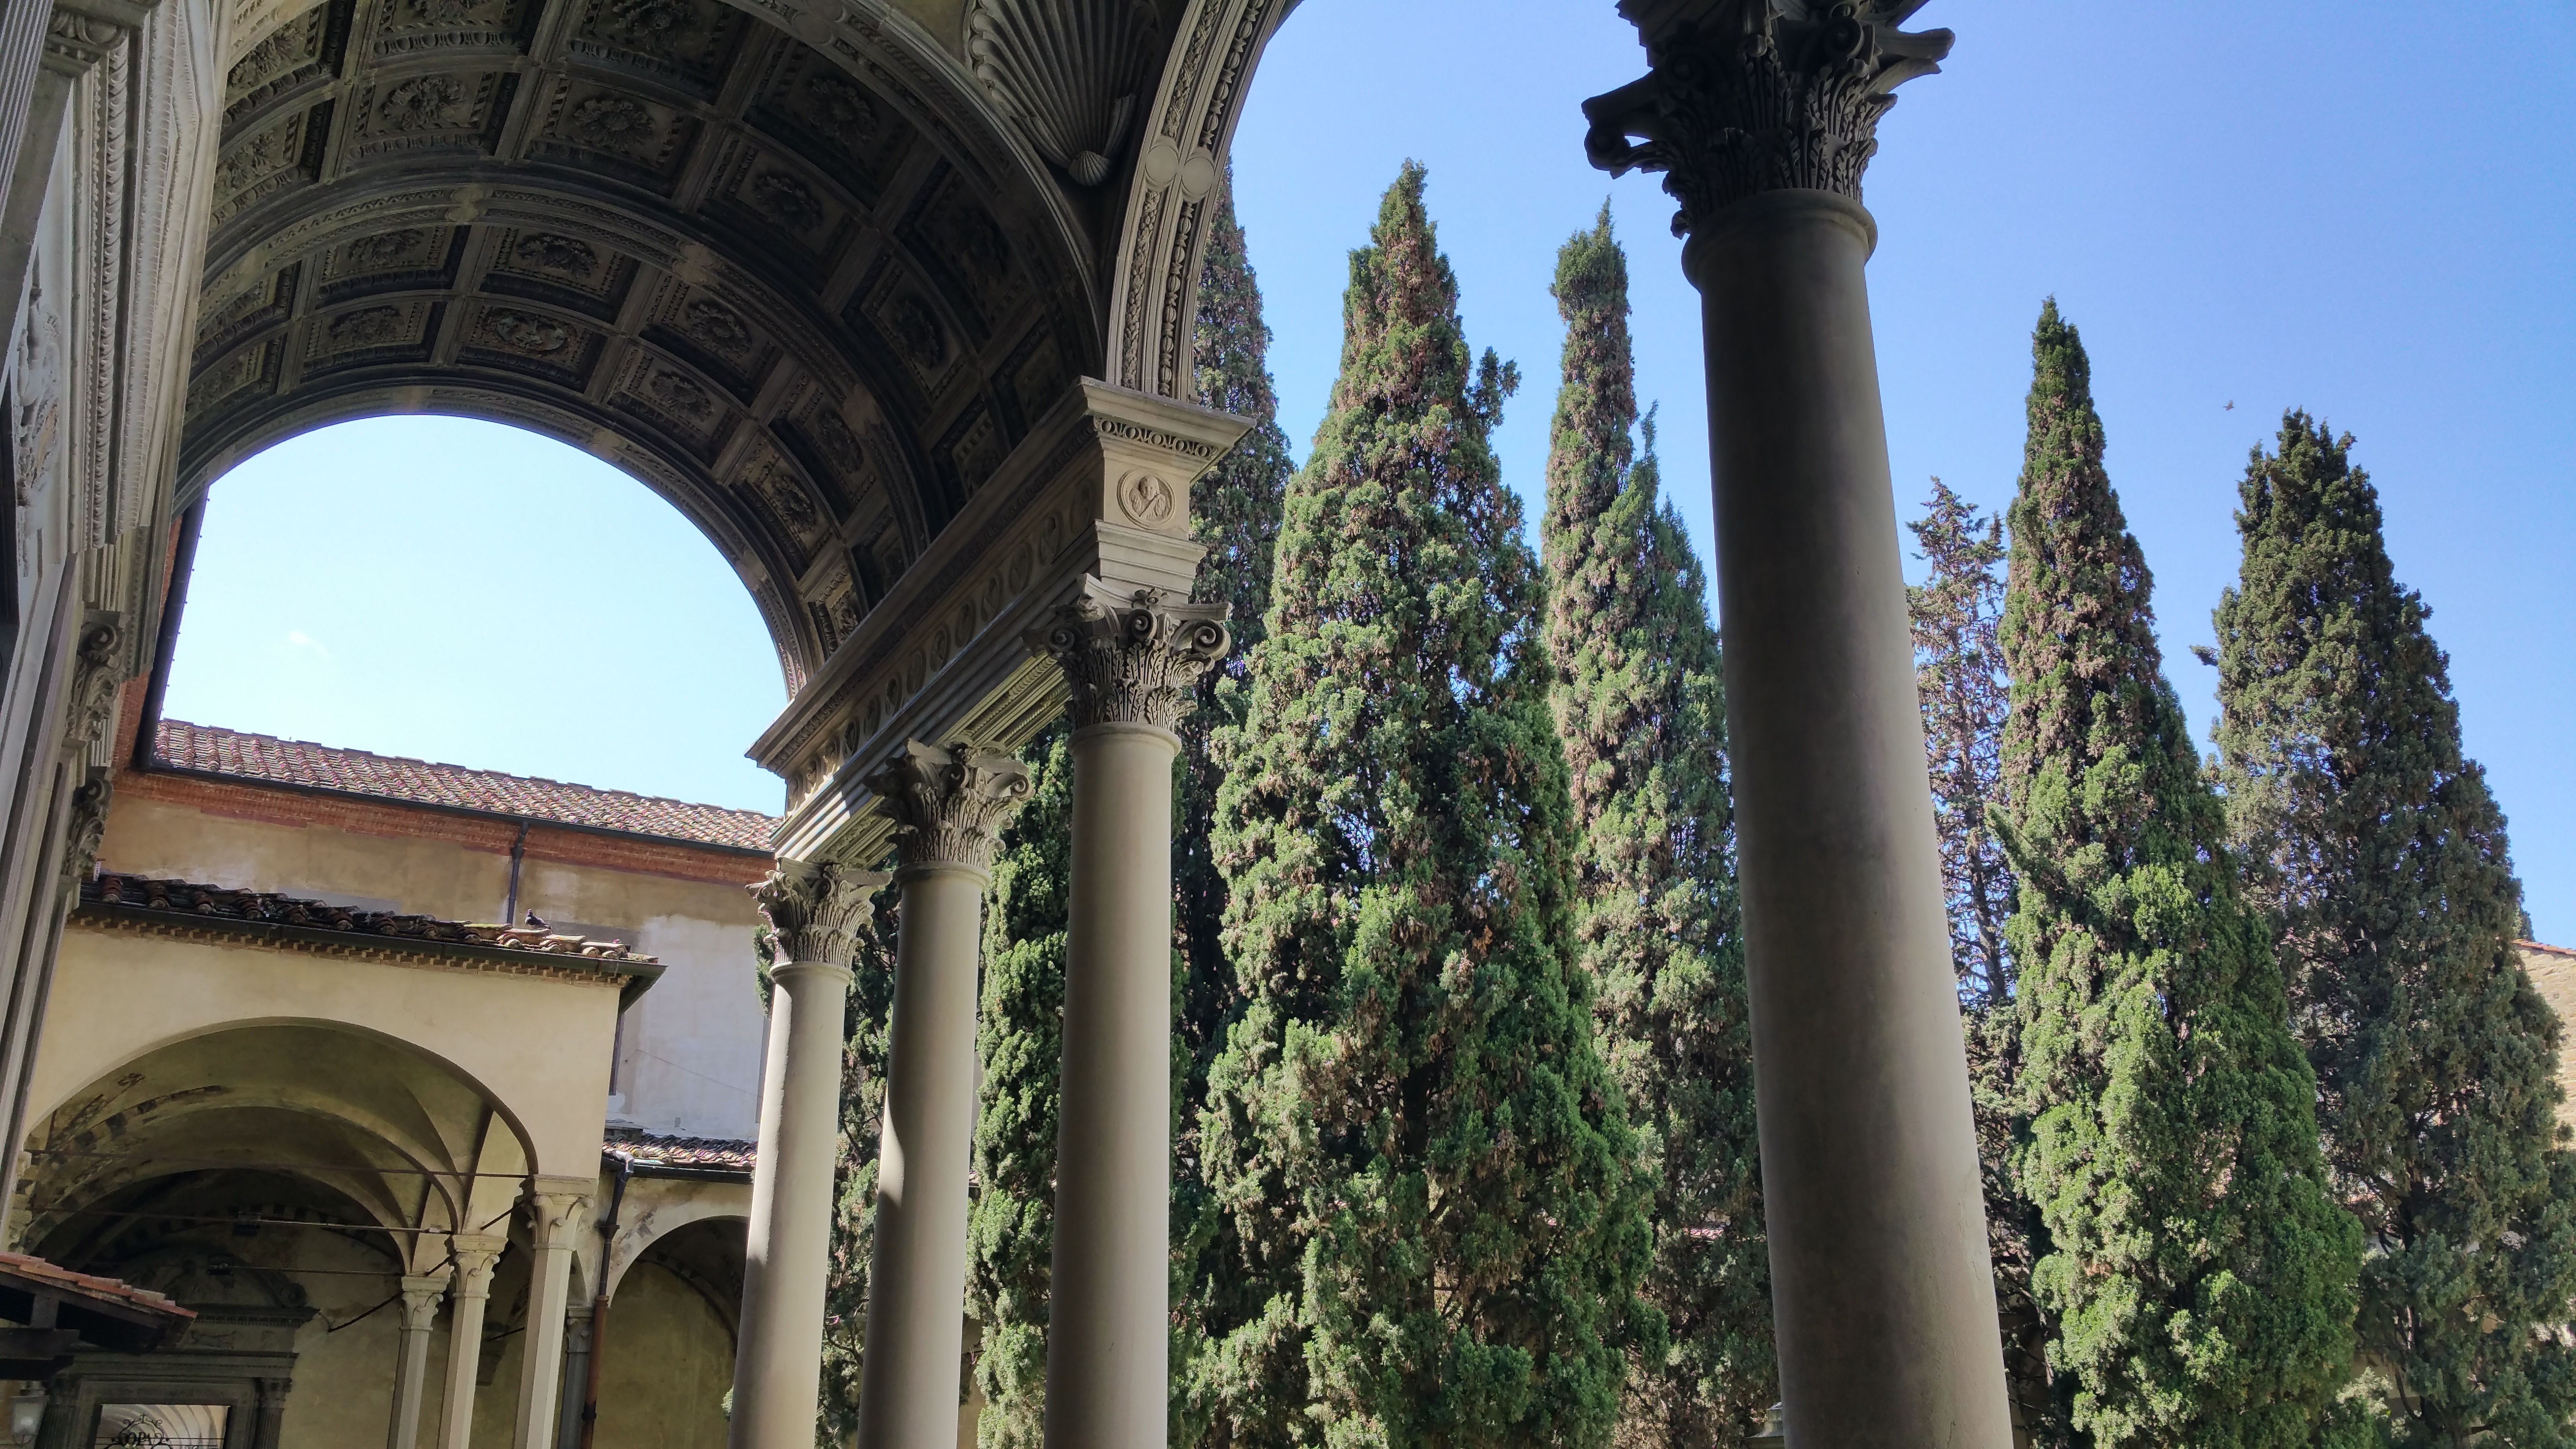
architecture, building, arch, landmark, tourism, place of worship, monastery, ancient history